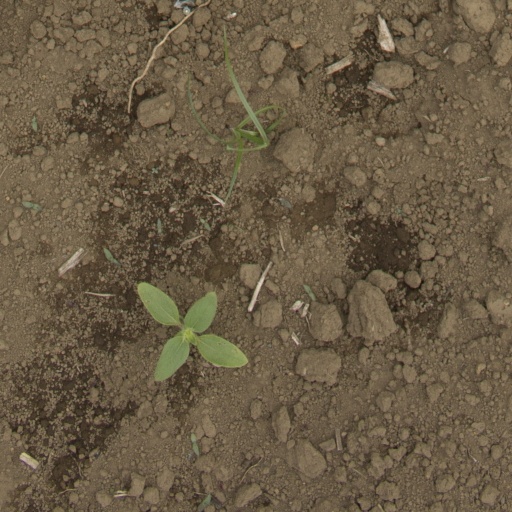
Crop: Jerusalem artichoke